Baryte

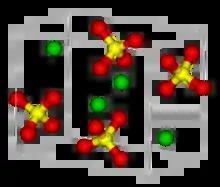
The unit cell of baryte

The radiating form, sometimes referred to as "Bologna Stone", attained some notoriety among alchemists for specimens found in the 17th century near Bologna by Vincenzo Casciarolo. These became phosphorescent upon being calcined.